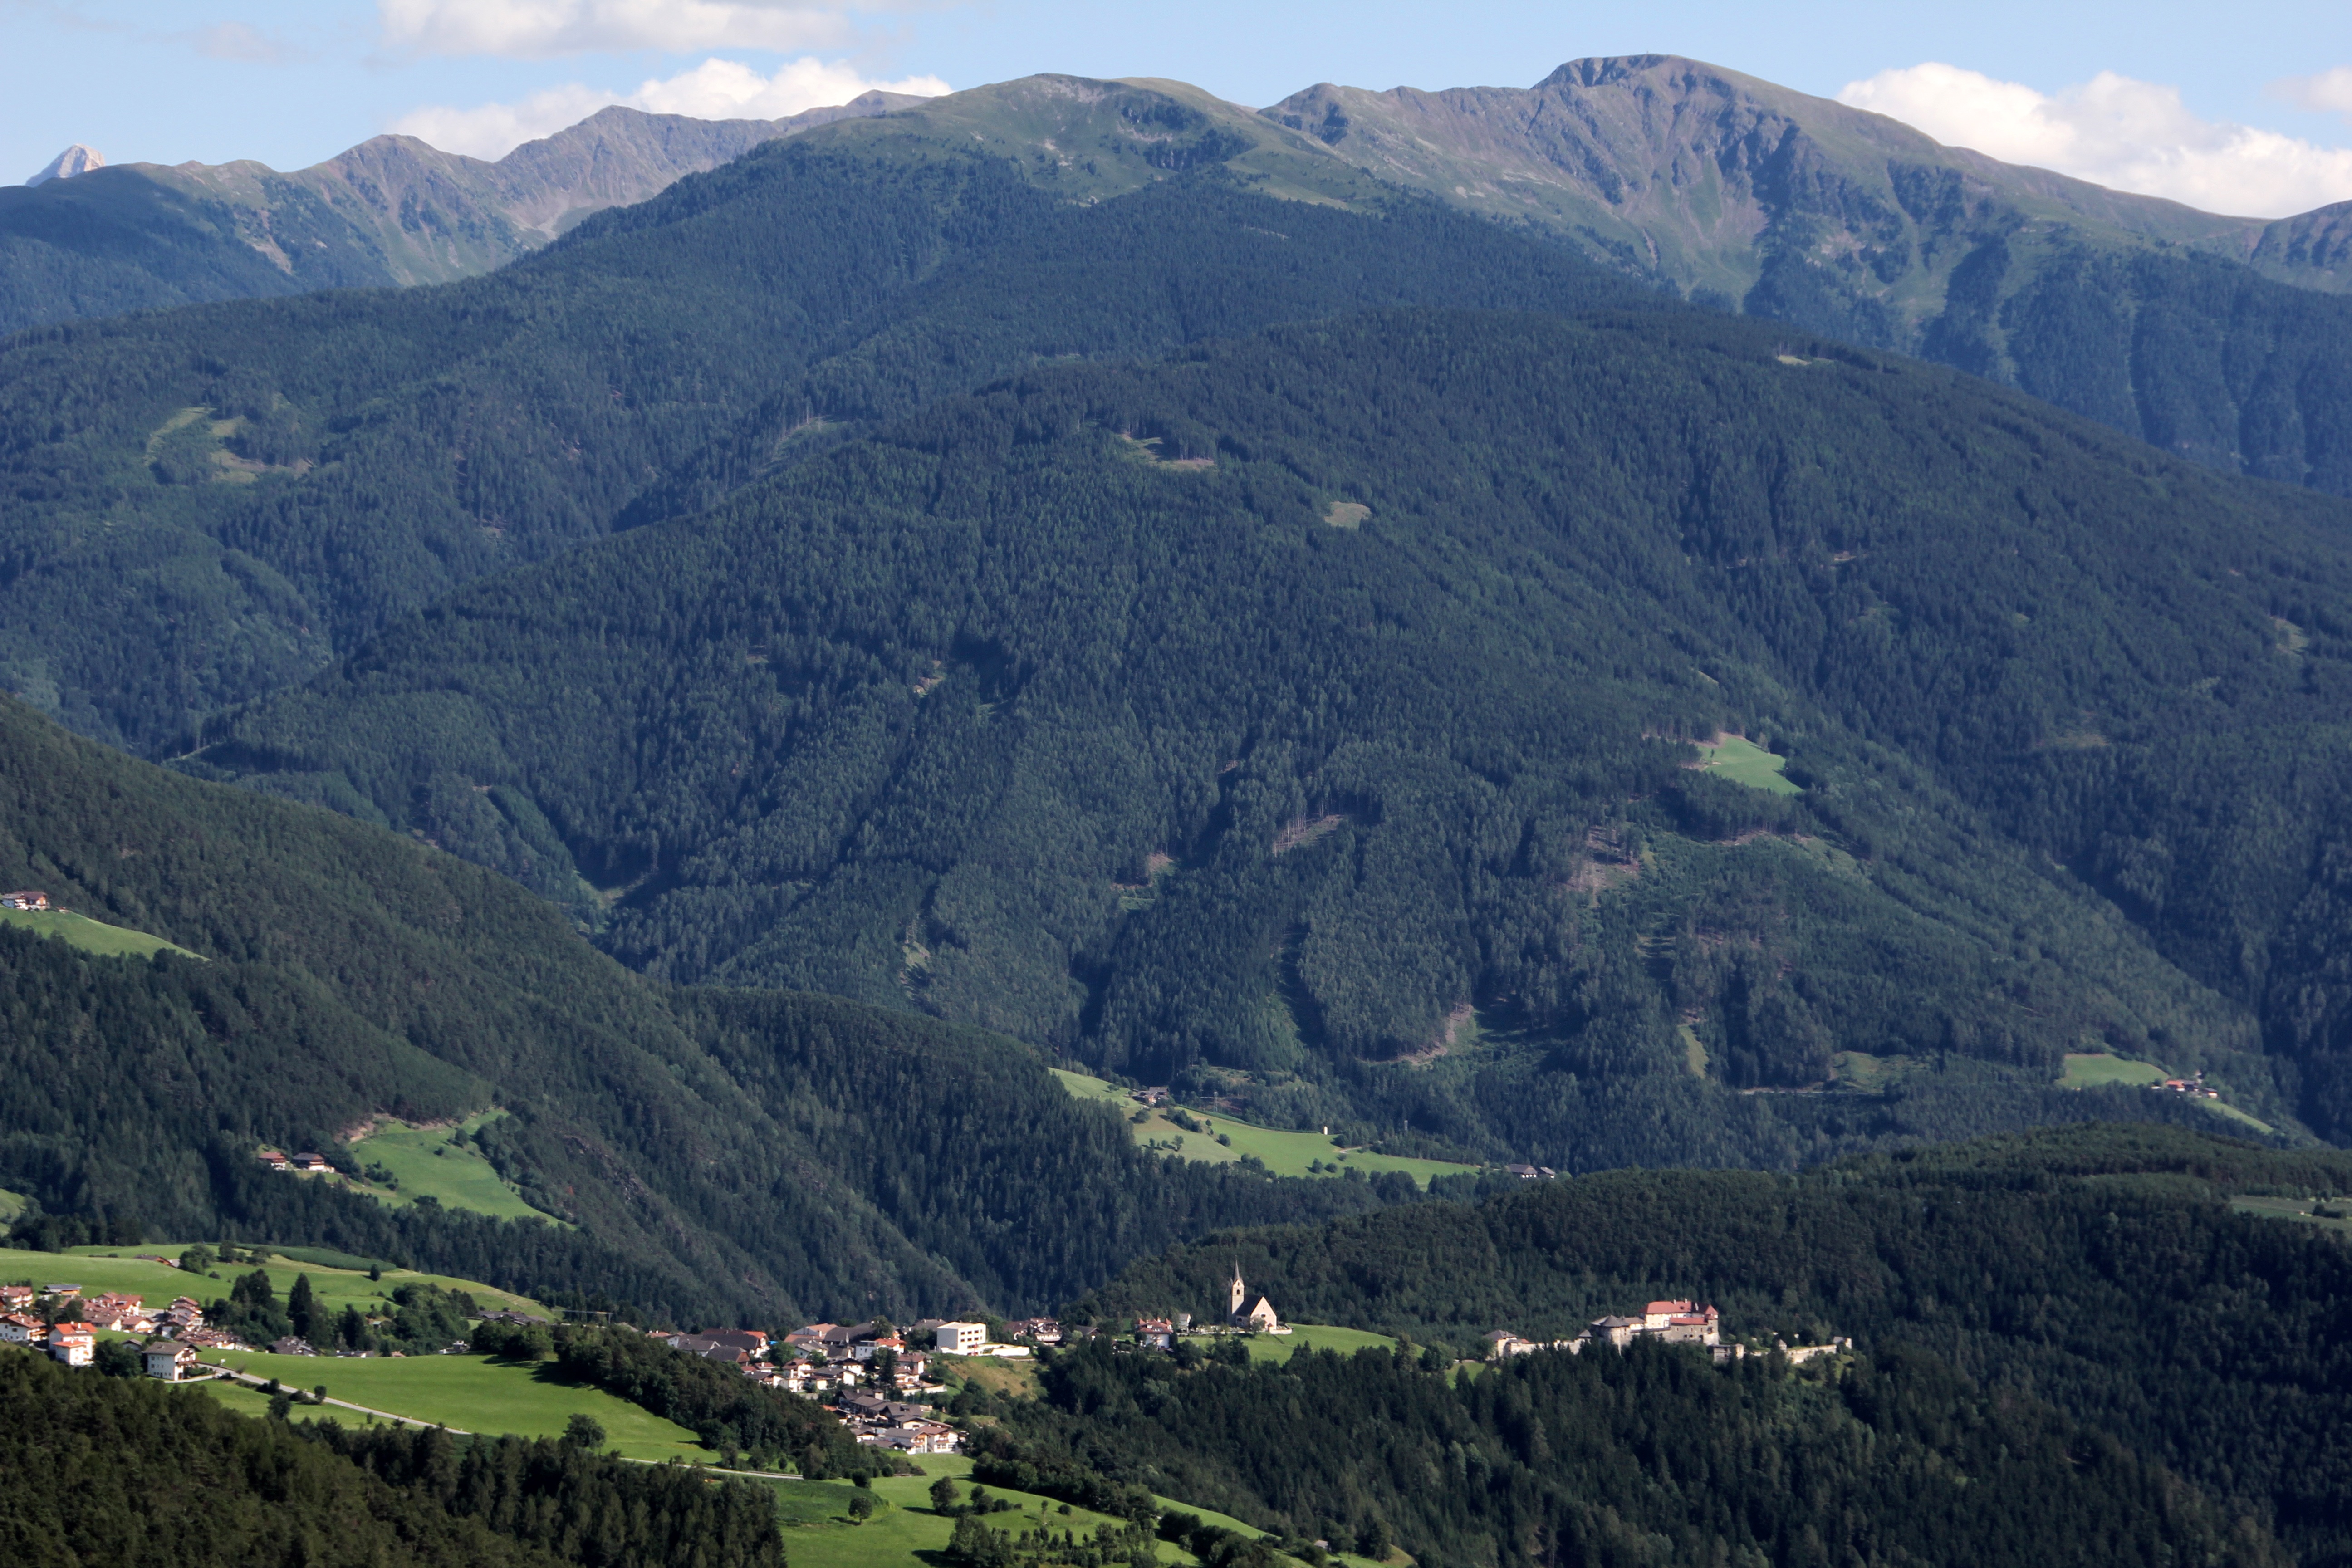
landscape, tree, mountain, hill, adventure, valley, mountain range, village, italy, alpine, ridge, mountains, alps, plateau, fell, alm, tyrol, landform, aerial photography, mountain pass, geographical feature, mountainous landforms